Henri Privat-Livemont

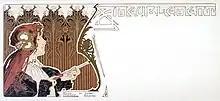
"Ameublement" ("Furnishings"), 1890

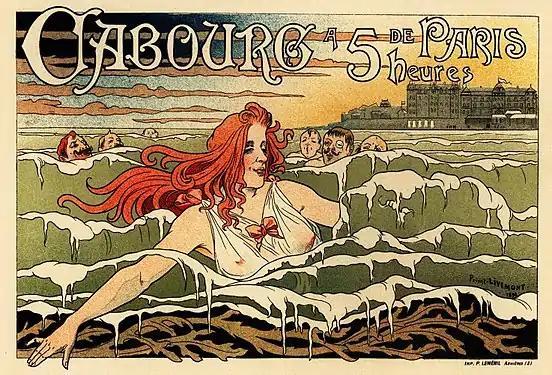
"Casino de Cabourg", 1897

Privat Antoine Théodore Livemont (1861–1936) was a Belgian Symbolist painter and Art Nouveau decorator who sometimes worked under the name T. Privat-Livemont.